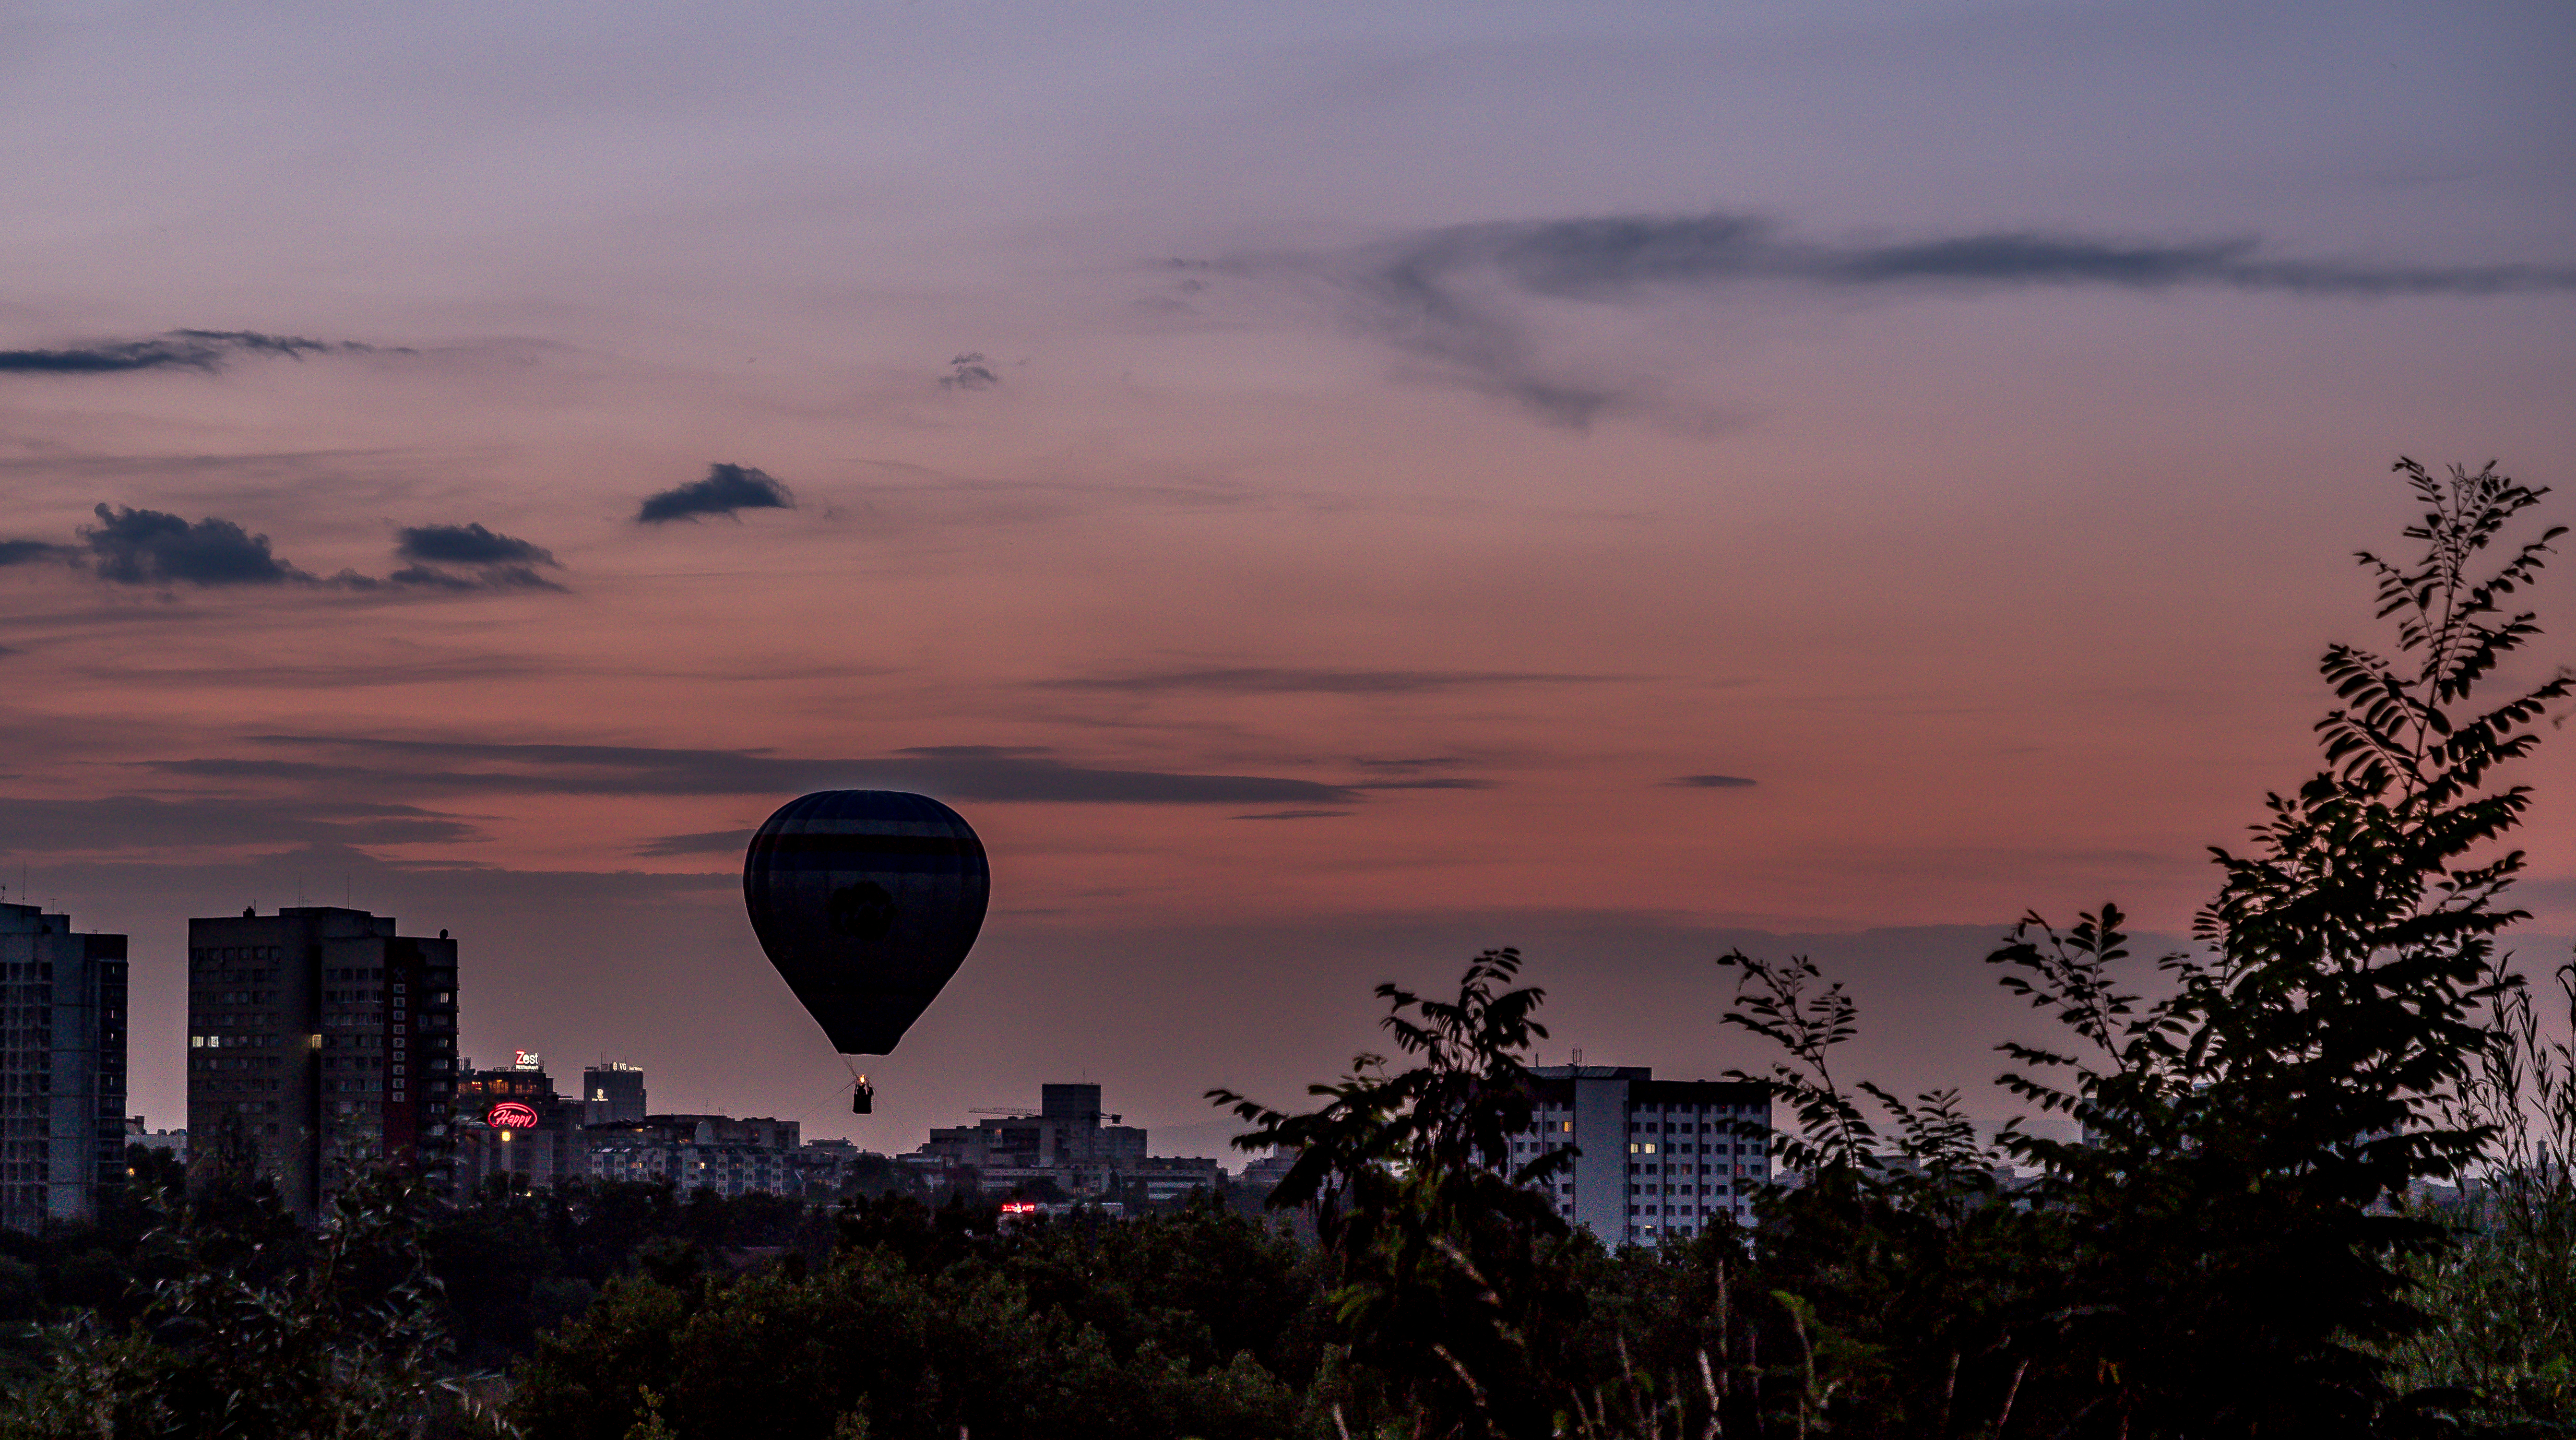
city, balloon, twilight, hot air ballooning, sky, hot air balloon, cloud, morning, evening, atmosphere, vehicle, dusk, tree, air sports, recreation, dawn, sunset